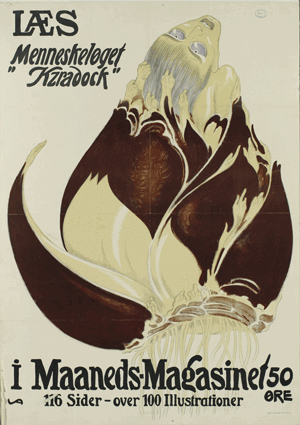
Louis Levy (forfatter) / Bibliografi
Menneskeløget Kzradoch, den vårfriske Methusalem Bogomslag af Valdemar Andersen.
Louis Nicolai Levy var en dansk forfatter, manuskriptforfatter og teaterkritiker. Gift med Clara Larsen ægteskab opløst og senere med Margrete Erichsen. Louis Levy debuterede i 1894 med bogen Breve fra Ensomheden.